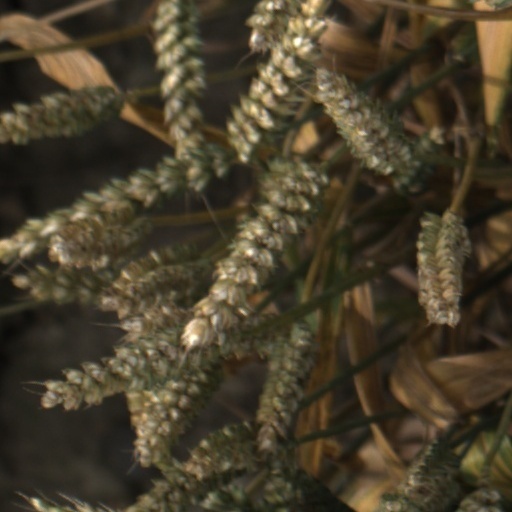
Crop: wheat